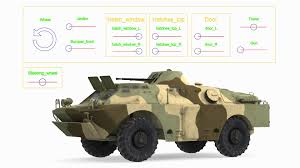
Label: BTR